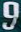
Number: 9